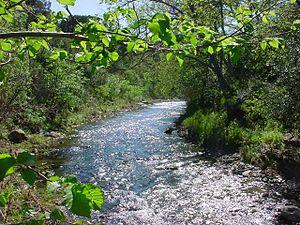
La Baillaury en décrue, à l'amont de Banyuls sur Mer
La Baillaury, ou ruisseau de Baillaury, est un fleuve côtier du département des Pyrénées-Orientales, en région Occitanie, qui prend sa source dans le massif des Albères. Après avoir traversé la commune de Banyuls-sur-Mer dans le Roussillon, il se jette dans la mer Méditerranée.
Liste des fleuves, rivières et autres cours d'eau qui parcourent en partie ou en totalité le département des Pyrénées-Orientales. La liste présente les cours d'eau, généralement de plus de 10 km de longueur sauf exceptions, par ordre alphabétique, par fleuves et bassin versant, par station hydrologique, puis par organisme gestionnaire ou organisme de bassin.